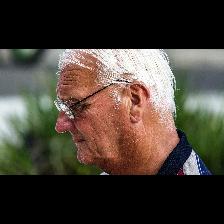
Label: Human